Mariusz Mikołajek

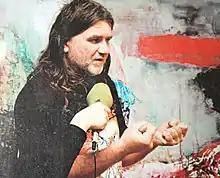
M. Mikołajek in 2001

Mariusz Mikołajek (born February 5, 1958, in Wrocław) is a Polish painter and organizer of cultural events.